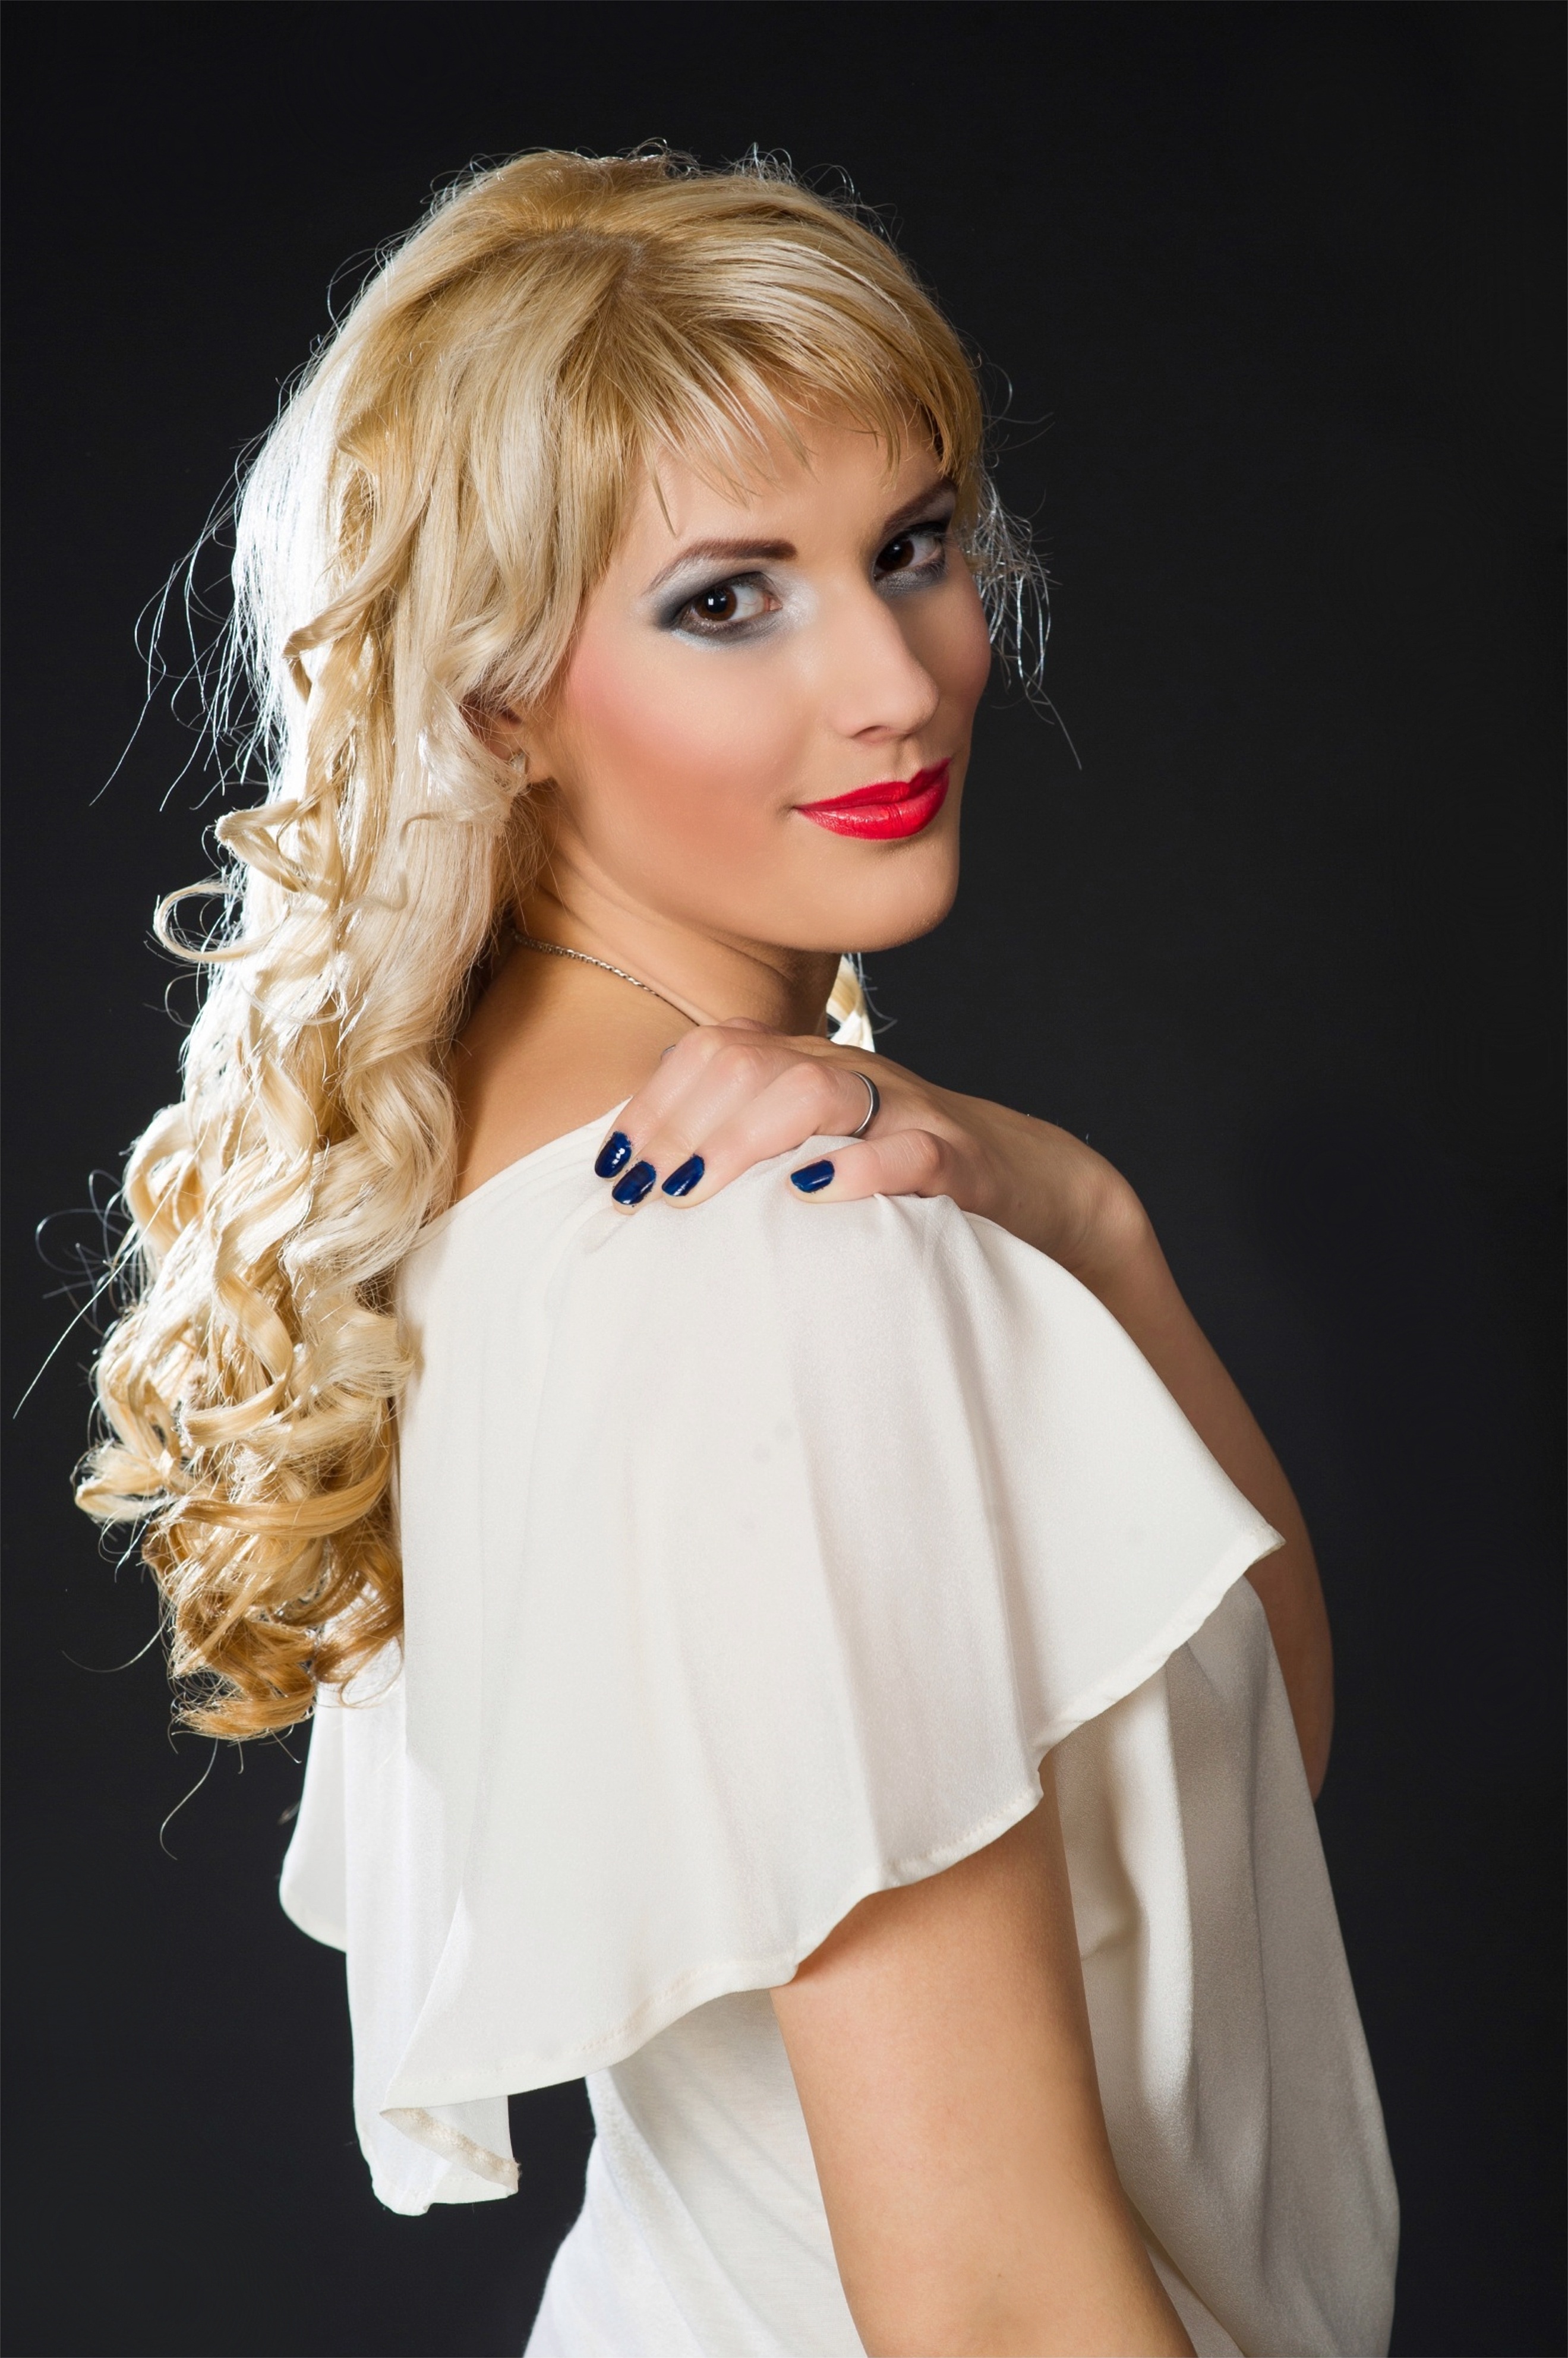
person, woman, hair, looking, model, spring, fashion, clothing, toy, blonde, hairstyle, long hair, dress, boots, blond, costume, attractive, gown, adult, glamour, fashion girl, photo shoot, leather boots, brown hair, black clothing, blonde hair, pretty woman, supermodel